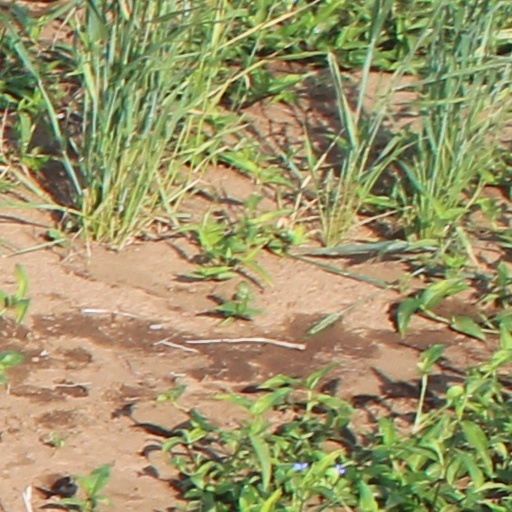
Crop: wheat